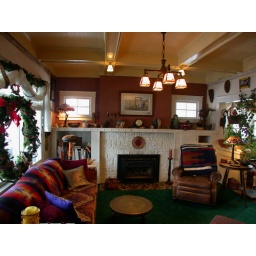
Living room remodel nearly finished. Boxed beams windows beside chimney.revealed and large mirror removed.